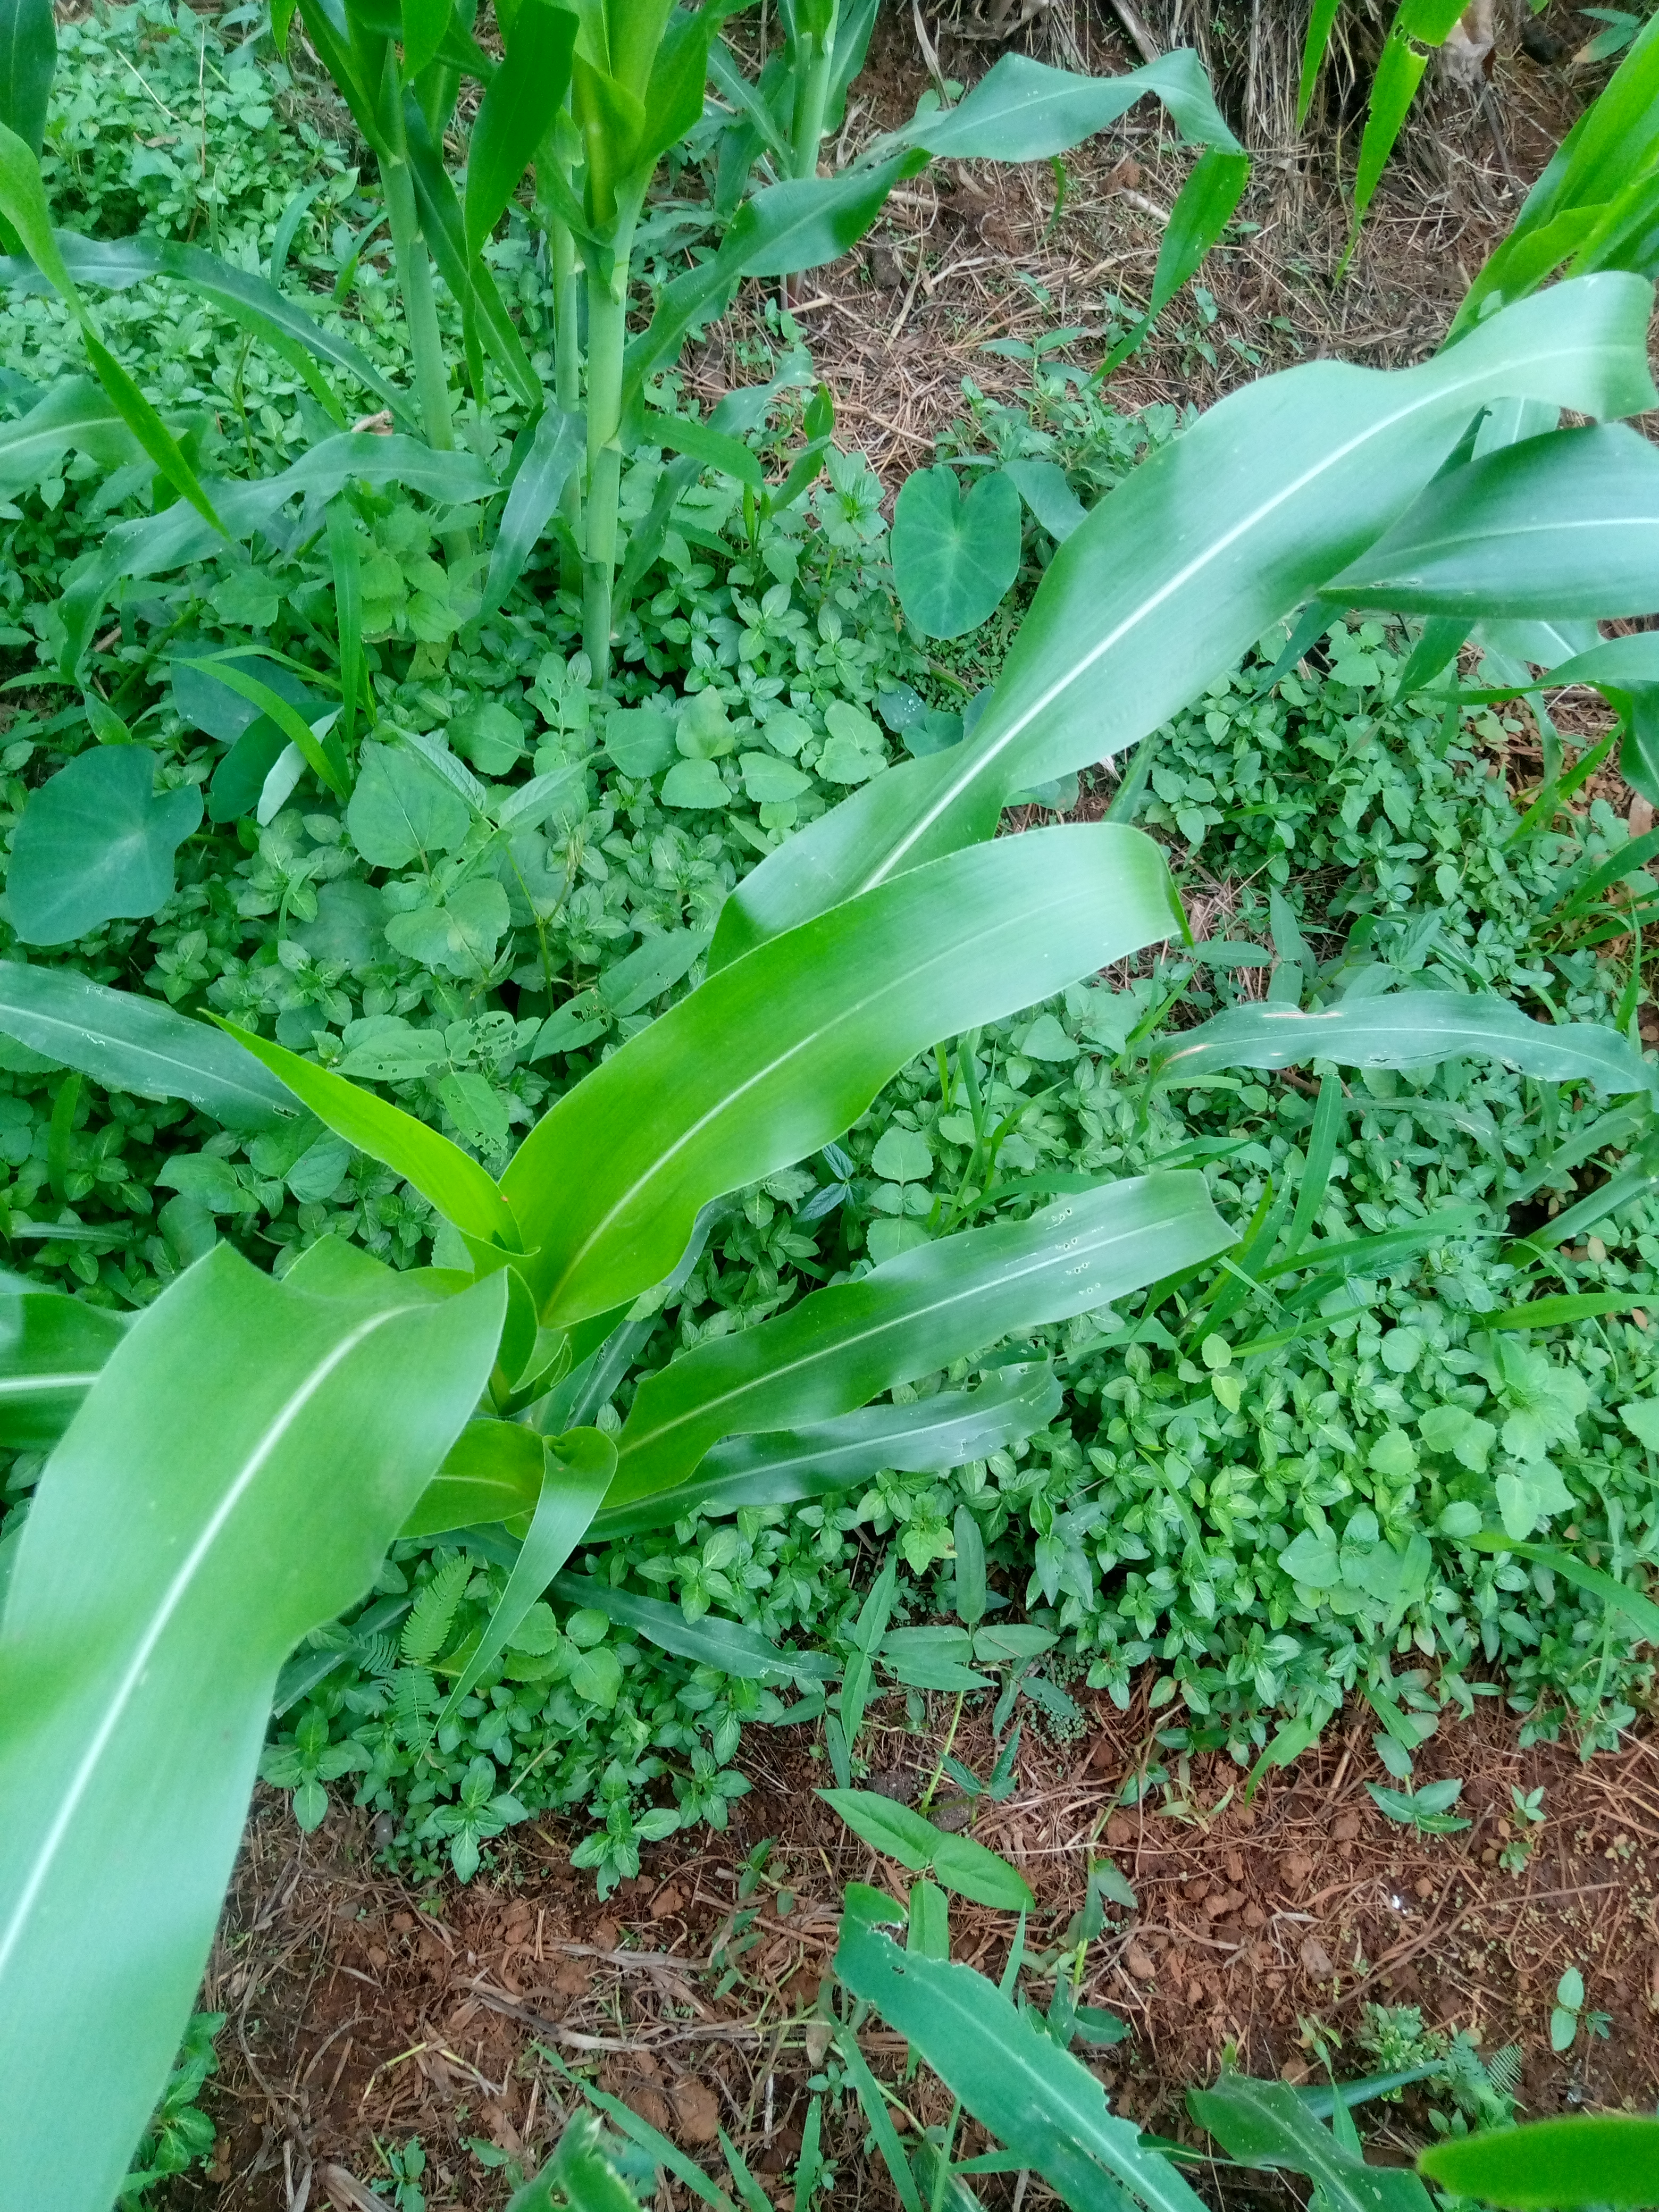
Label: healthy